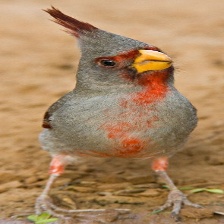
Species: PYRRHULOXIA
Scientific name: CARDINALIS SINUATUS